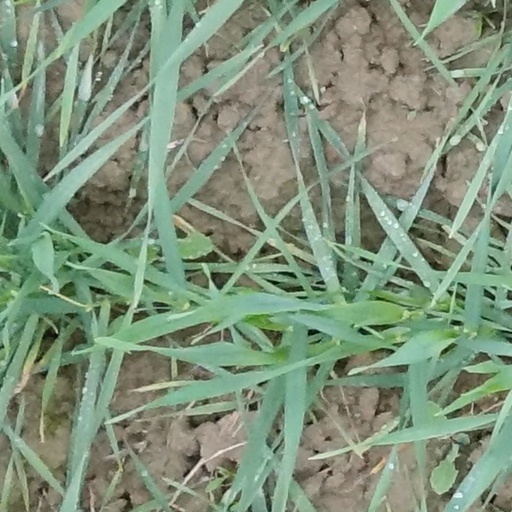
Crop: wheat